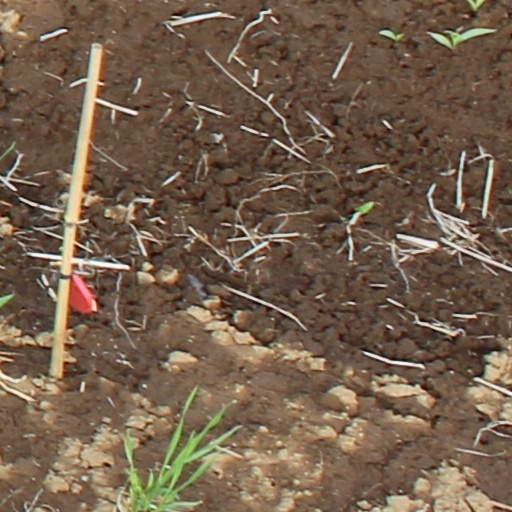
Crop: wheat